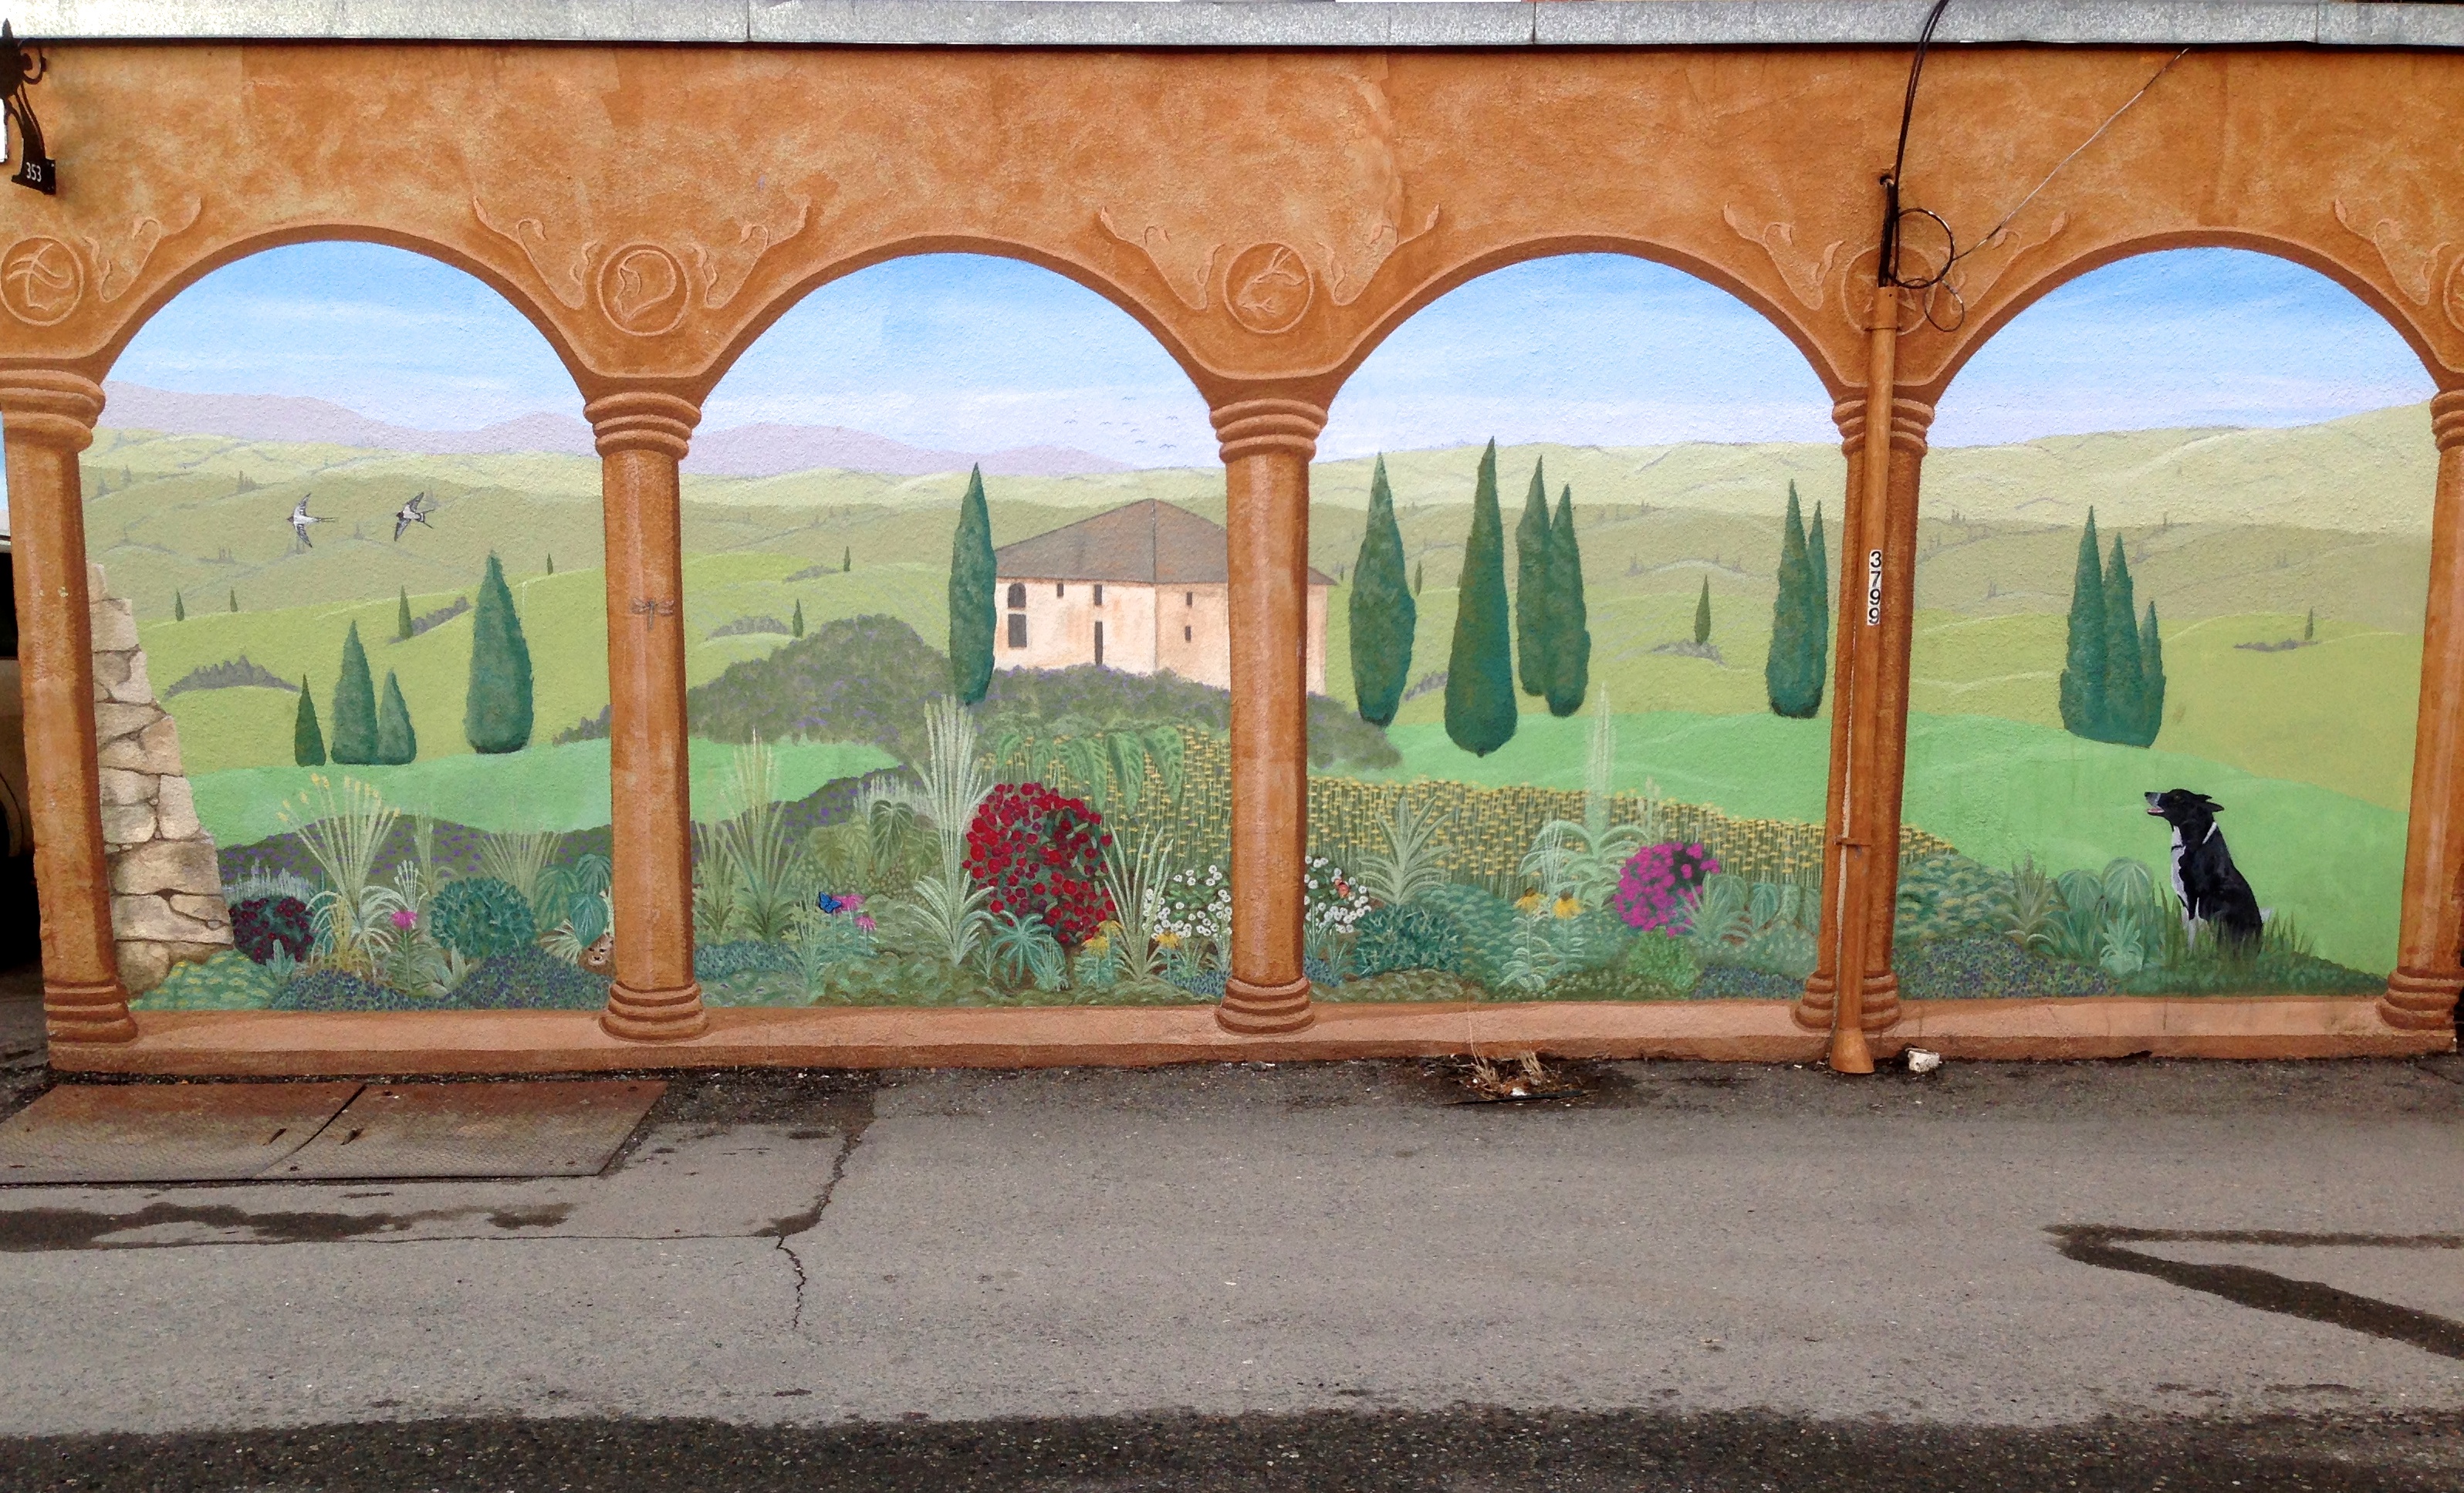
window, wall, arch, color, painting, art, mural, estate, 2014365